Cesar Chavez

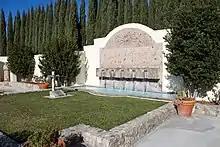
The grave of César Chávez is located in the garden of the Cesar E. Chavez National Monument in Keene, California.

In the field elections, the UFW was largely rebuffed by Filipino-American workers. Seeking to remedy this, in 1977 Chavez traveled to the Philippines as the guest of its president, Ferdinand Marcos. There, he was treated as a high-ranking dignitary, and received both an award from Marcos and an honorary doctorate from the Far Eastern University in Manila. He then spoke to a reporter from "The Washington Post" where he spoke positively about Marcos' introduction of martial law. This generated outcry in the U.S., especially among religious groups, who argued that Chavez was overlooking the human rights abuses taking place under Marcos' administration. Chavez then organized an event on Delano for five senior Filipino government officially to speak to an assembled audience. The incident eroded support among religious organizations, a key constituency for Chavez and the UFW.